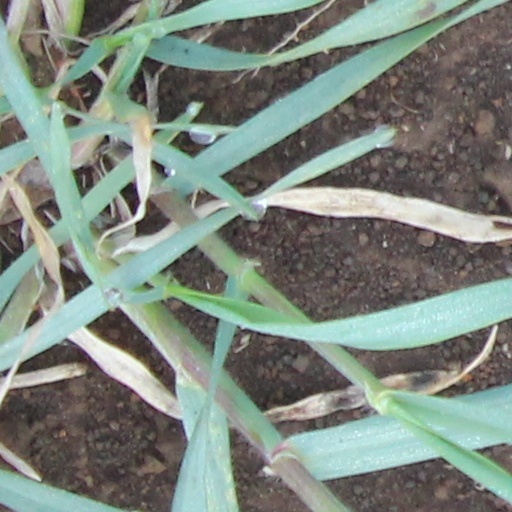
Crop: wheat